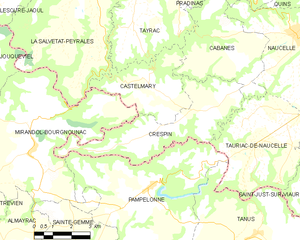
Crespin est une commune française située dans le département de l'Aveyron en région Occitanie.